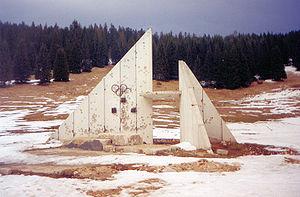
Les tremplins d'Igman sont des tremplins de saut à ski situés près de Sarajevo en Bosnie-Herzégovine. Un tremplin normal et un grand tremplin ont été construits pour les Jeux olympiques d'hiver de 1984 sur un des versants du Mont Igman. Ils n'ont pas été utilisés pour d'autres compétitions internationales. La Guerre de Bosnie qui a duré de 1992 à 1995 a endommagé les tremplins et le site est actuellement abandonné. Un projet de rénovation des deux tremplins a été présenté en 2010, mais il ne s'est pas réalisé. Le site va accueillir les épreuves de saut à ski Festival olympique de la jeunesse européenne en 2017 sur des petits tremplins en bois.
Les Jeux olympiques d'hiver de 1984, officiellement connus comme les XIVᵉˢ Jeux olympiques d'hiver, ont lieu à Sarajevo dans la République socialiste de Bosnie-Herzégovine en Yougoslavie du 8 au 19 février 1984. La ville obtient l'organisation de cette compétition lors de sa première candidature en s'imposant face à Göteborg en Suède et Sapporo au Japon. C'est la première fois que les Jeux d'hiver se tiennent dans un pays communiste. Les épreuves se déroulent à Sarajevo et dans des stations des Alpes dinariques situées à moins de 25 kilomètres de la ville. Au début des Jeux, le programme sportif est perturbé à cause des mauvaises conditions météorologiques et les courses de ski alpin commencent avec quatre jours de retard.